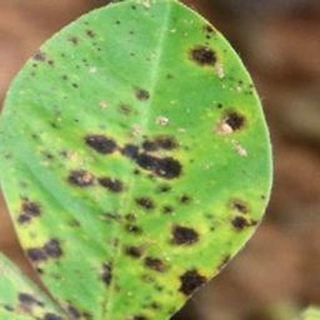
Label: groundnut_late_leaf_spot